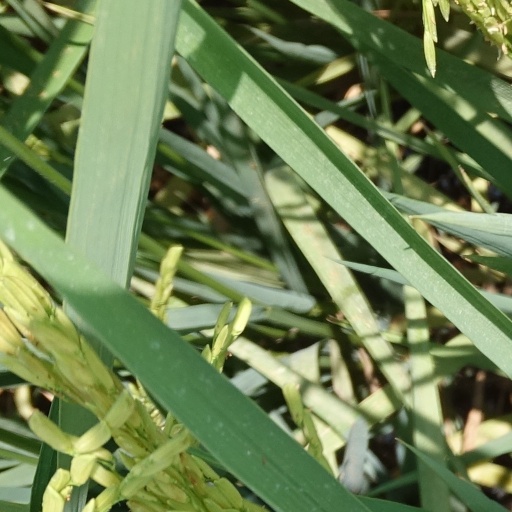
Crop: rice